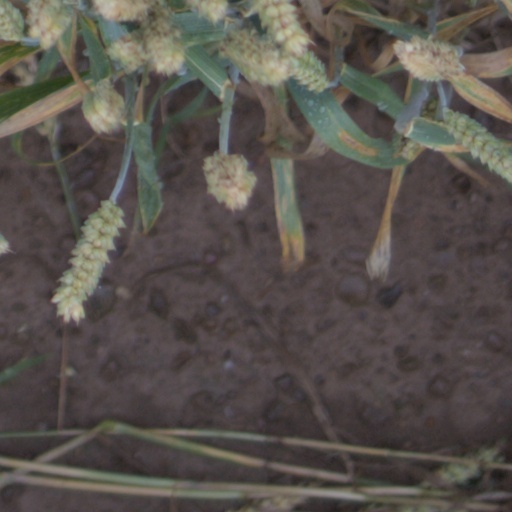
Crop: wheat